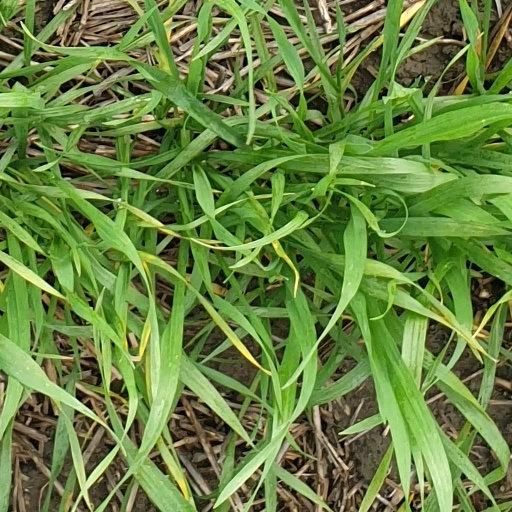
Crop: wheat